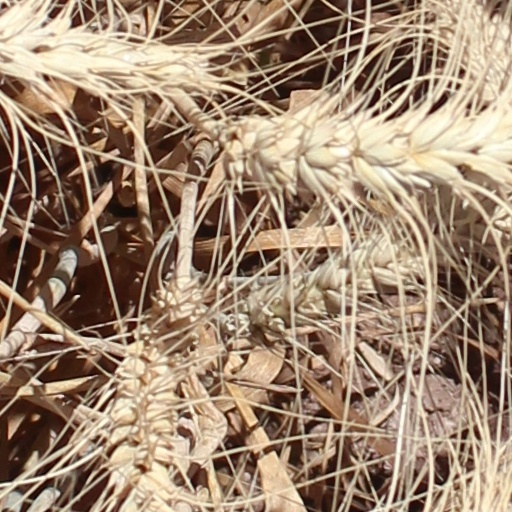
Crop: wheat